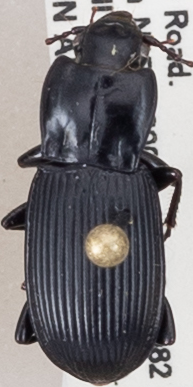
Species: Pterostichus herculaneus
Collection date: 2018-08-21
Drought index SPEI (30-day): -1.85
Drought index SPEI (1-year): -0.572
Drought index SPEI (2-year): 0.71